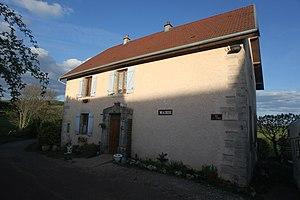
Mairie de By (Doubs).
By est une commune française située dans le département du Doubs, en région Bourgogne-Franche-Comté.